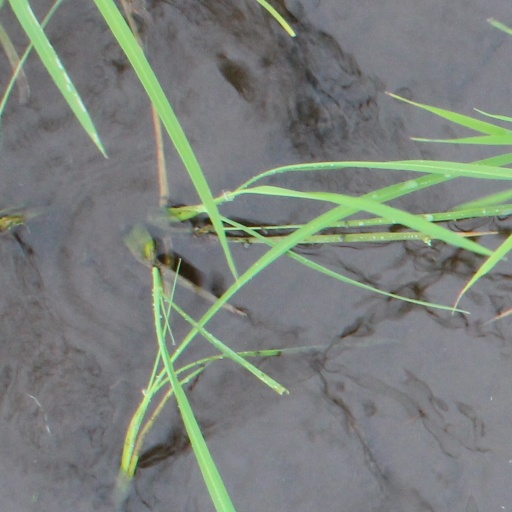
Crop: rice